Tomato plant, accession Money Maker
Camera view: vertical (180 deg); turntable rotation: 210 degrees
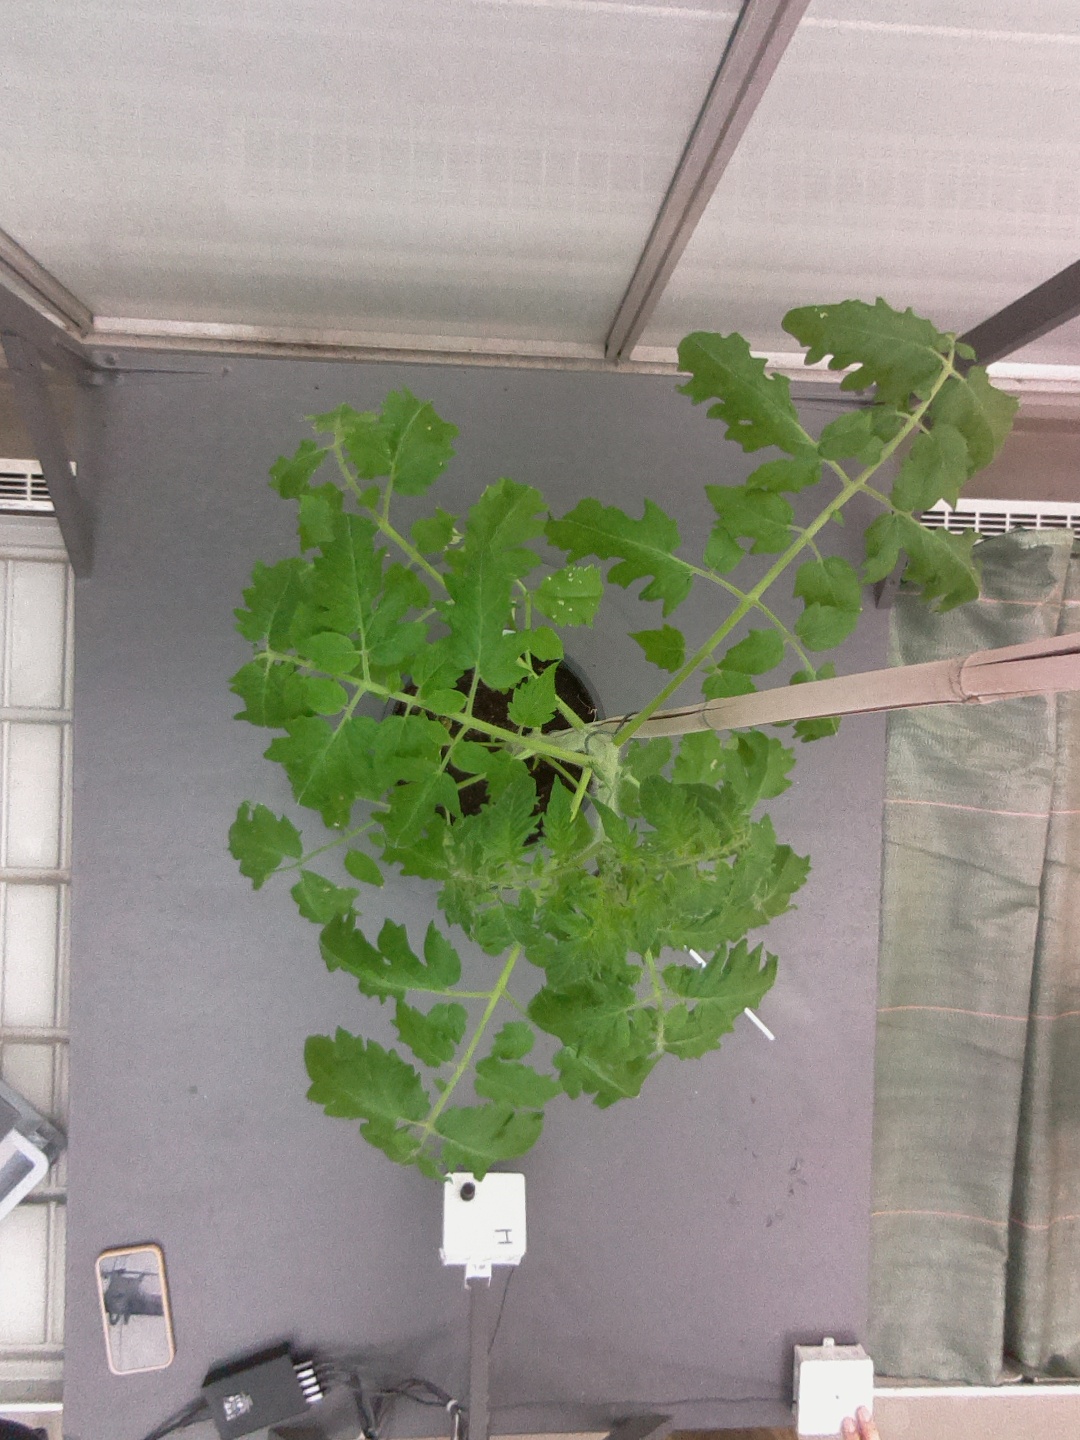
BBCH growth stage 53: 3 inflorescences visible